Timeline of Gambela (city)

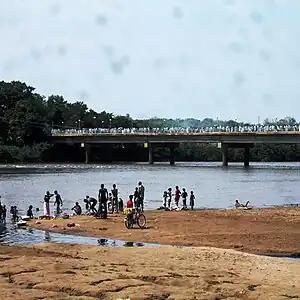
Baro River in Gambela

This is chronology of Gambela city, the capital of Gambela Region of Ethiopia.